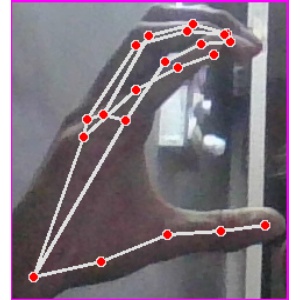
अक्षर: ऋ